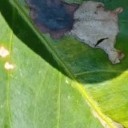
Label: Miner